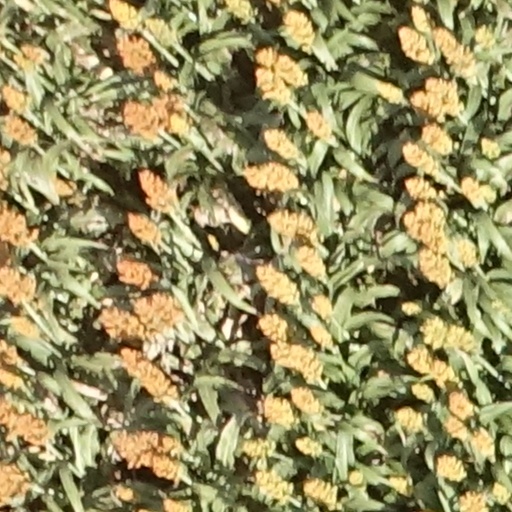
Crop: sorghum